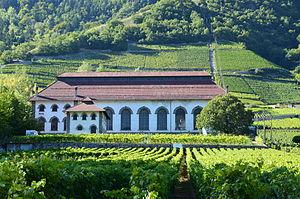
Usine électrique (ancienne usine d'emboutissage) This is an image of a cultural property of regional significance in Switzerland with KGS number 6747